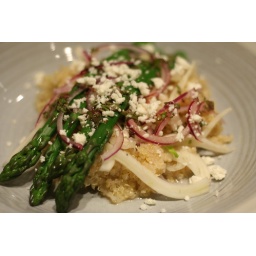
Crisp-tender asparagus, fennel, red onion and goat feta over quinoa with white wine and fresh oregano dressing.